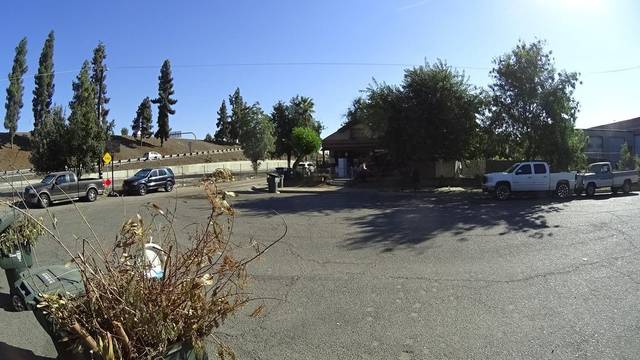
Region: Colombia
Coordinates: 36.731, -119.779